Innovation Central High School

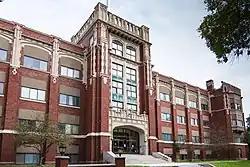
Central High School in 2015

Innovation Central High School, founded in 1849 as Grand Rapids High School, is a public high school located at 421 Fountain Street NE in Grand Rapids, Michigan. The high school offers classes for grades 9–12. The school colors are Gold and Black, and the school mascot is the Ram.